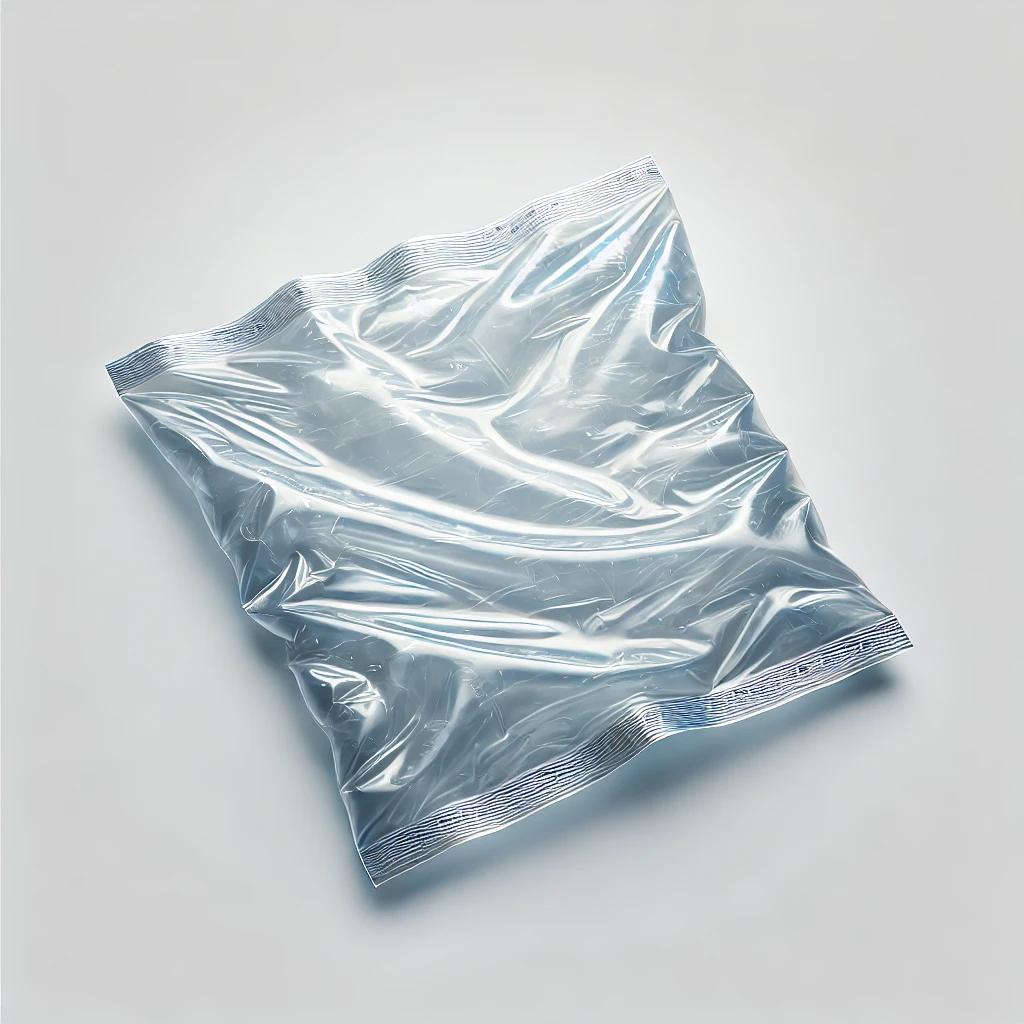
Etiqueta: plástico